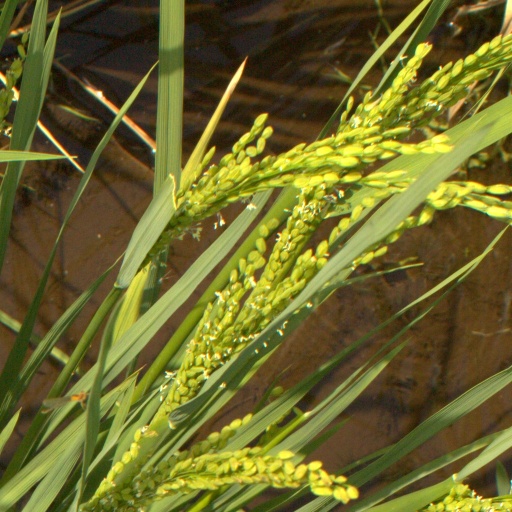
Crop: rice